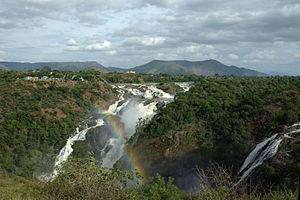
Les chutes de Shivanasavudram sont des cataractes de 98 m de hauteur, sur le Cauvery en Inde.
Le district de Mandya est l'un des trente districts de l'état du Karnataka, en Inde.